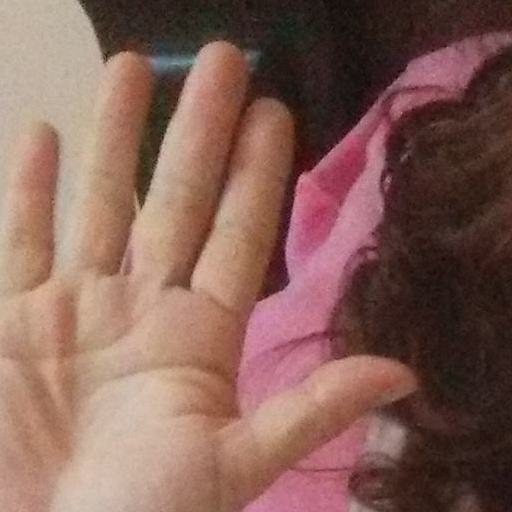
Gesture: palm